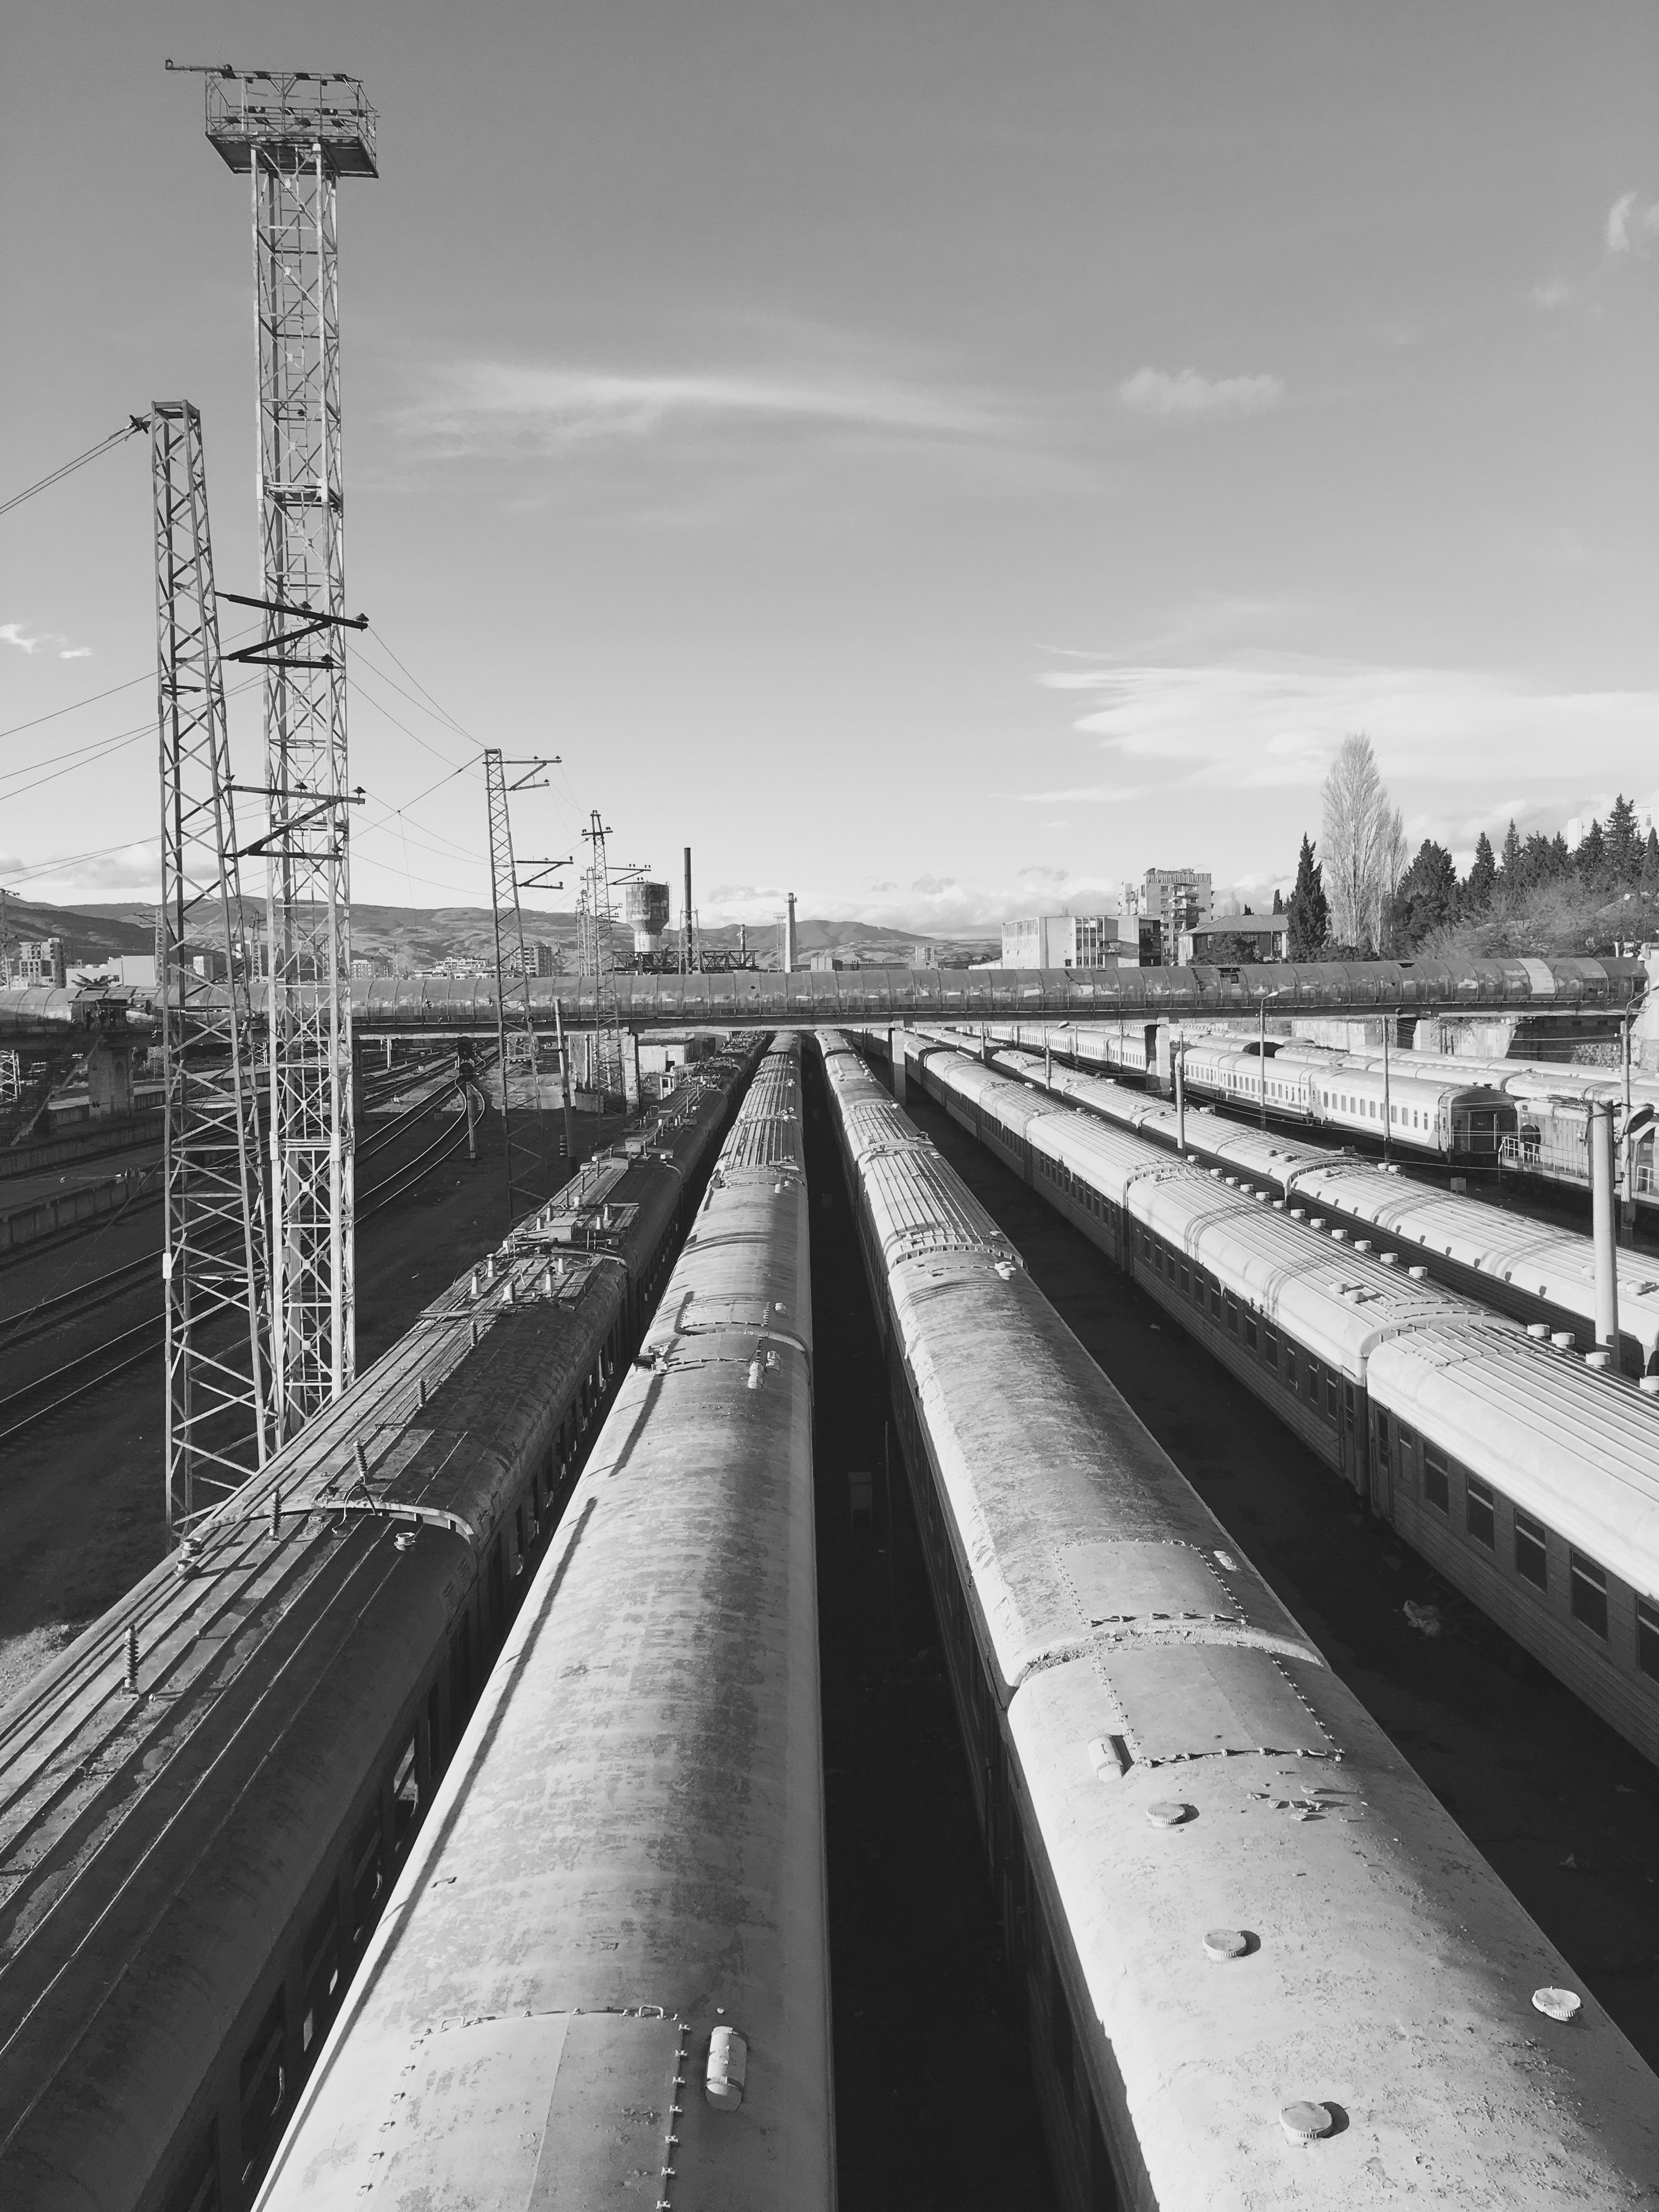
black and white, track, road, white, bridge, skyline, photography, highway, overpass, cityscape, transport, line, tower, industry, monochrome, public transport, shape, rail transport, urban area, monochrome photography